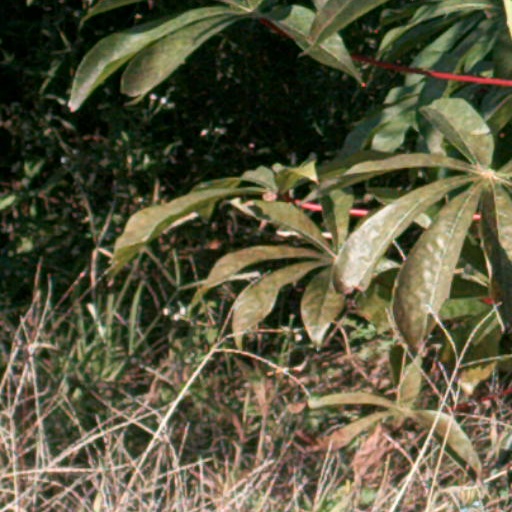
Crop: cassava